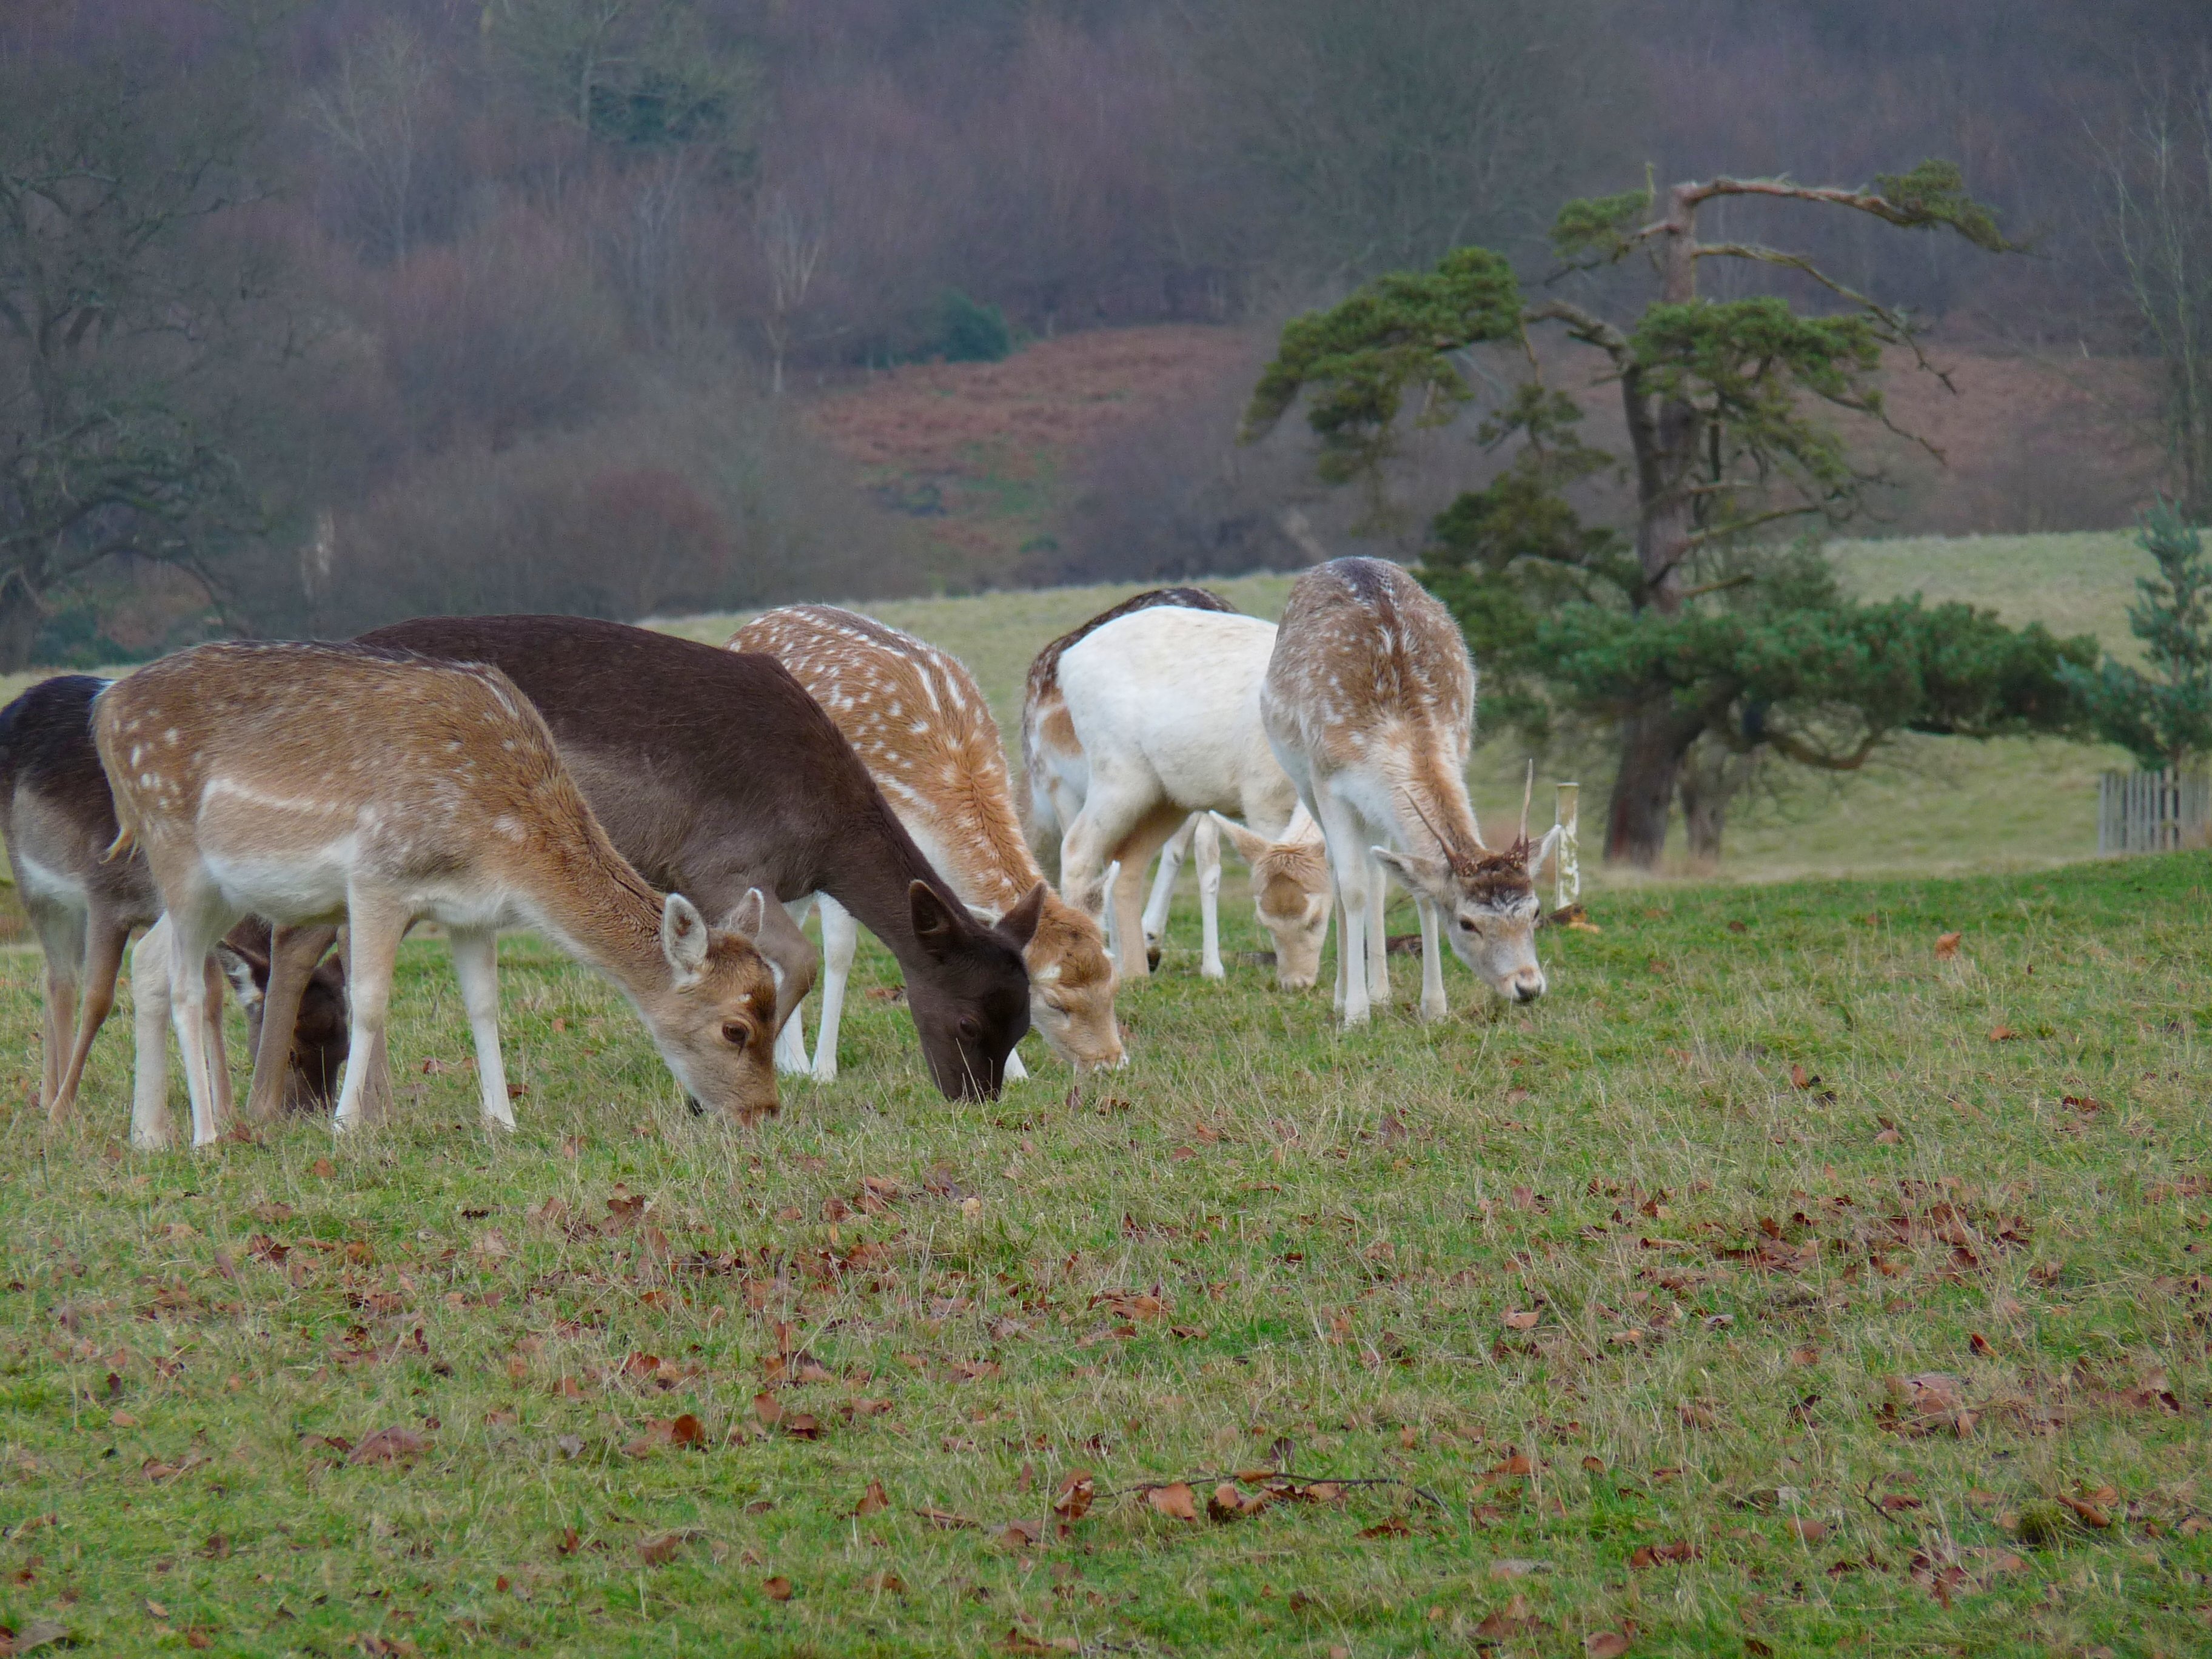
nature, forest, grass, field, meadow, prairie, animal, cute, male, wildlife, wild, deer, fur, young, herd, stag, pasture, grazing, park, brown, mammal, fauna, fawn, plain, antler, doe, graze, outdoors, grassland, vertebrate, woodland, ecosystem, buck, fallow, pack animal, cattle like mammal, horse like mammal